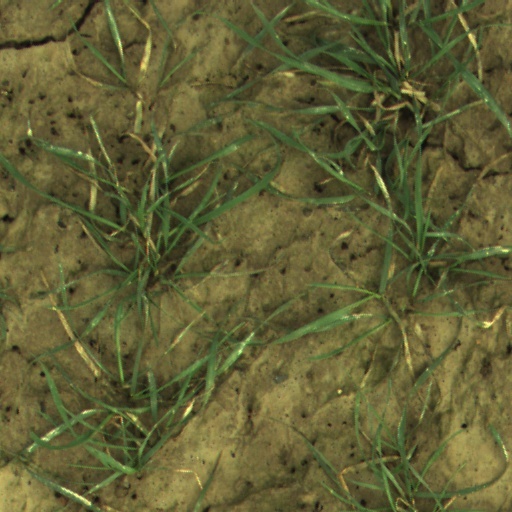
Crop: wheat